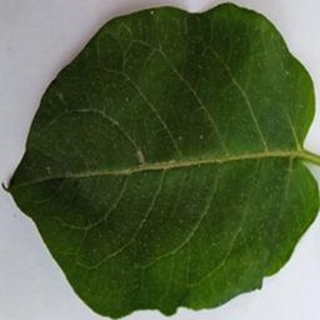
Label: healthy_potato